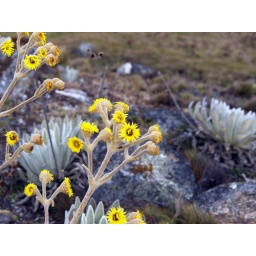
This is a typical plant that only grows in Venezuela, gives a yellow flower that characterizes.